Cultigen

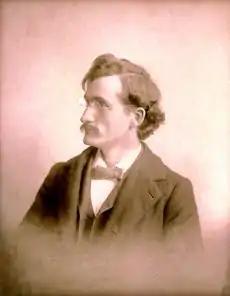
Liberty Hyde Bailey 1858–1954, who coined the word "cultigen" in 1918

The word "cultigen" was coined in 1918 by Liberty Hyde Bailey (1858–1954), an American horticulturist, botanist and cofounder of the American Society for Horticultural Science. He created the term from the thought of a need for special categories for cultivated plants that had arisen by intentional human activity and which would not fit neatly into the Linnaean hierarchical classification of ranks used by the "International Rules of Botanical Nomenclature" (which later became the "International Code of Nomenclature for algae, fungi, and plants").